Hawkesbury Junction

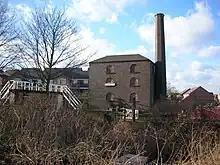
Engine house at the junction, on the Coventry Canal

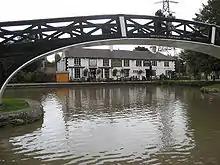
Hawkesbury Junction viewed from the Coventry Canal looking towards the Oxford Canal

Hawkesbury Junction or Sutton Stop is a canal junction in England, at the northern limit of the Oxford Canal where it meets the Coventry Canal, near Hawkesbury Village, Warwickshire, between Bedworth and Coventry. The alternative name, Sutton Stop, arises from the name of a family which provided several lock keepers there in the nineteenth century.